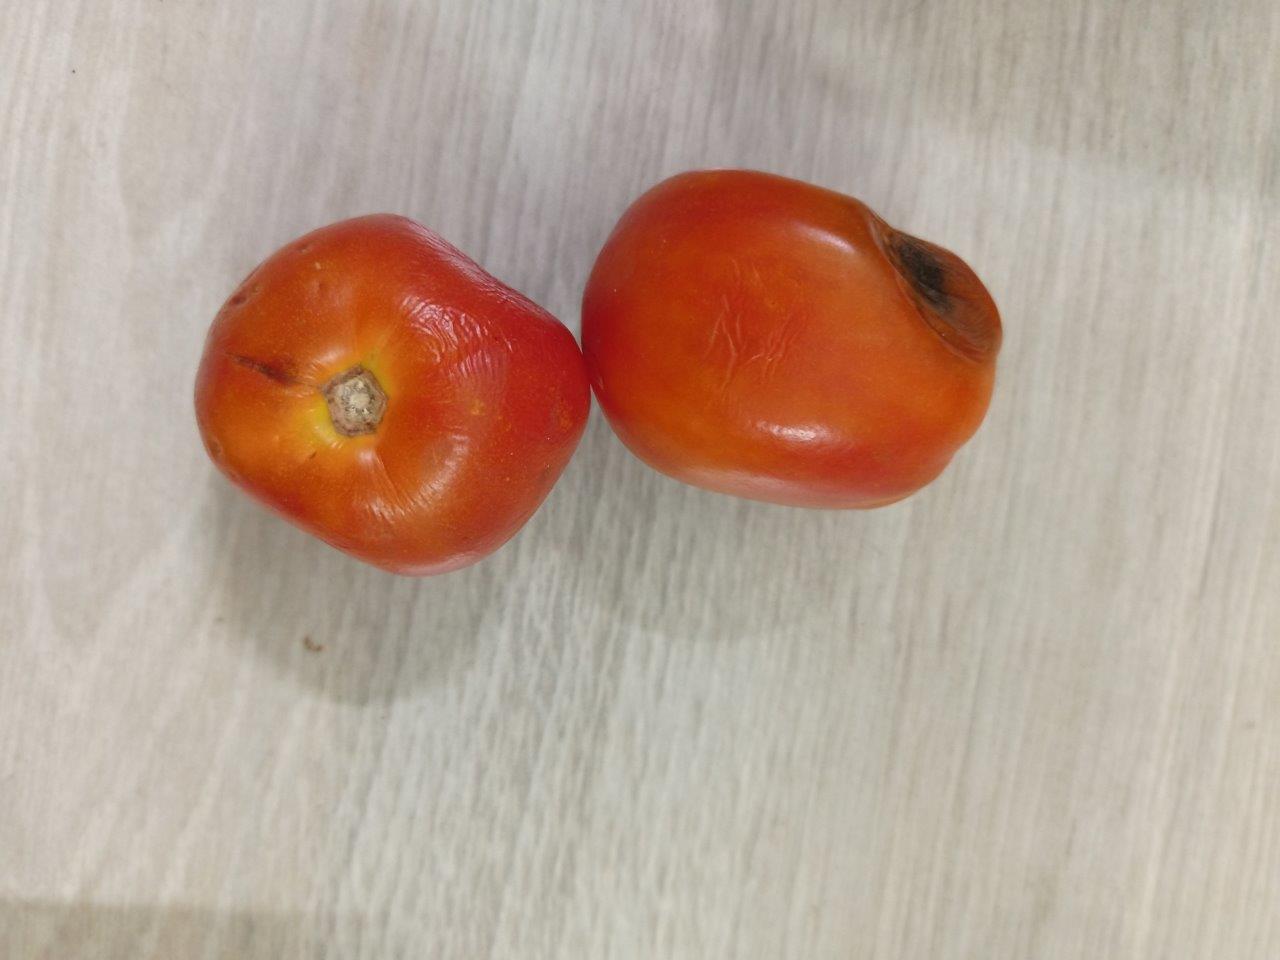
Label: Rotten